Kristian Pihl Lorentzen

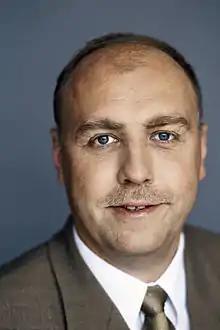
Portrait of Kristian Pihl Lorentzen

Kristian Pihl Lorentzen (born 19 May 1961 in Silkeborg) is a Danish politician and author, who is a former member of the Folketing for the Venstre political party. He was elected into parliament at the 2005 Danish general election.